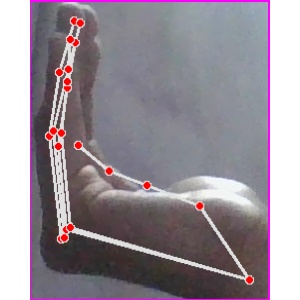
अक्षर: स